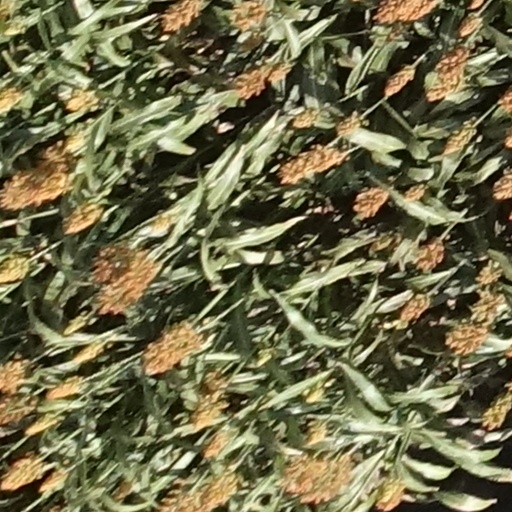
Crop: sorghum